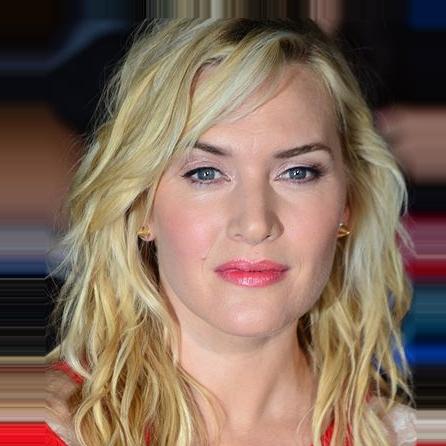
Age: 38